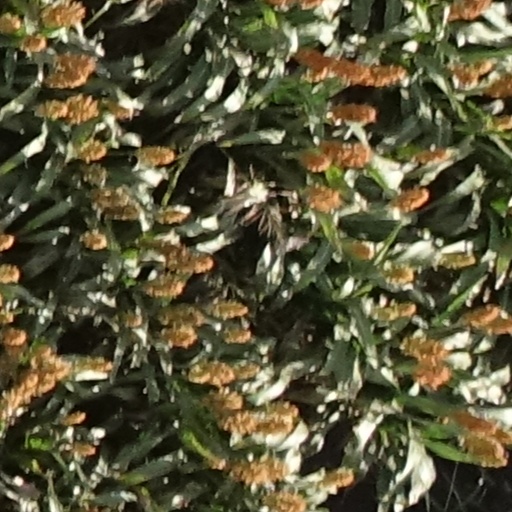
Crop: sorghum